World's fair

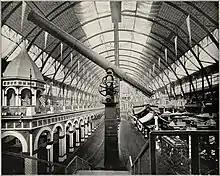
The Yerkes great refractor telescope mounted at the 1893 World's Fair in Chicago

The first era, the era of "industrialization", roughly covered the years from 1850 to 1938. In these years, world expositions were largely focused on trade and displayed technological advances and inventions. World expositions were platforms for state-of-the-art science and technology from around the world. The world expositions of 1851 London, 1853 New York, 1862 London, 1876 Philadelphia, Paris 1878, 1888 Barcelona, 1889 Paris, 1891 Prague, 1893 Chicago, 1897 Brussels, 1900 Paris, 1904 St. Louis, 1915 San Francisco, and 1933–1934 Chicago were notable in this respect. Inventions such as the telephone were first presented during this era. This era set the basic character of the world fair.